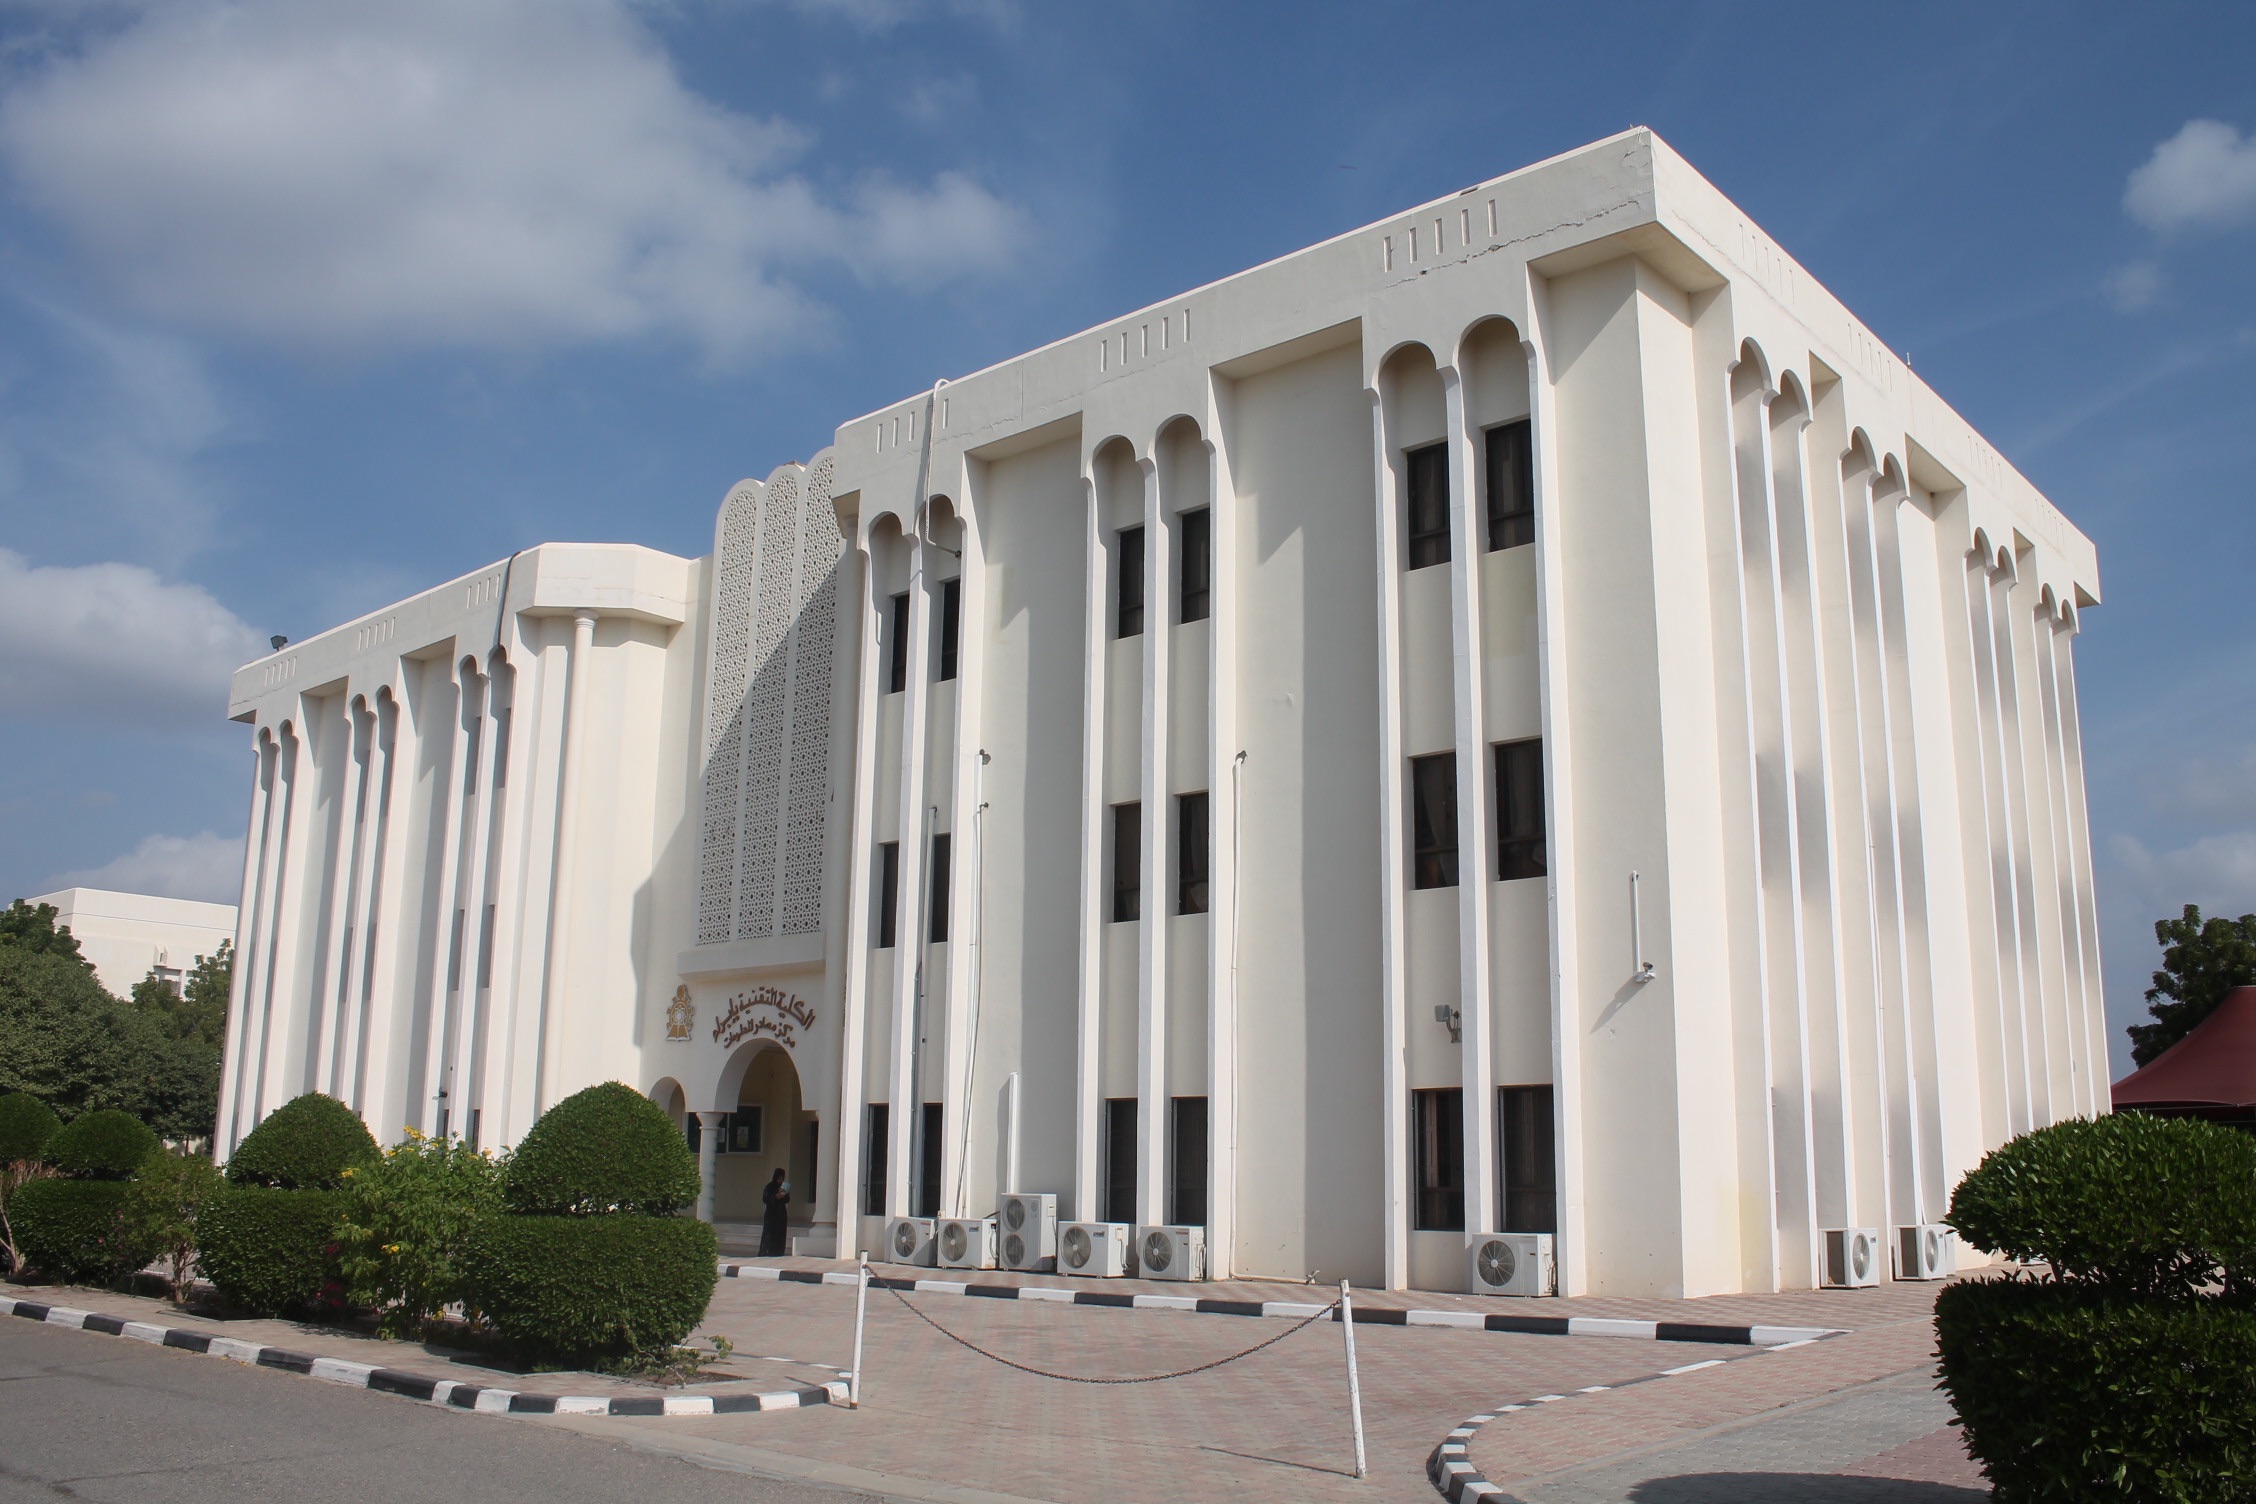
architecture, building, landmark, facade, tower block, headquarters, classical architecture, brutalist architecture